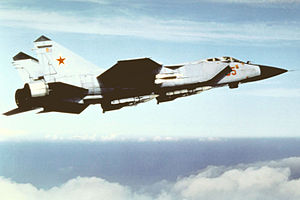
Sovjetunionen / Politik / Militær
Sovjetisk jagerfly af typen MiG-31.  Det sovjetiske forsvar opererede med et af verdens mest omfattende netværk af antiluftskyts og jagerfly.
"Sovjetunionen var en erklæret socialistisk stat i det østlige Europa og Asien fra 1922 til 1991. Sovjetunionen var en sammenslutning af 15 formelt autonome republikker med Rusland som den største og klart dominerende delrepublik. Den russiske sovjetrepubliks dominans var blandt årsagerne til, at Sovjetunionen ofte blev omtalt som ""Rusland"" eller ""Sovjet-Rusland"" i Vesten, selv om denne betegnelse ikke var nøjagtig.